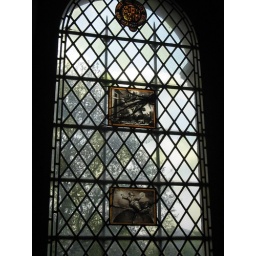
Stained glass window in the chapel